Myra Soble

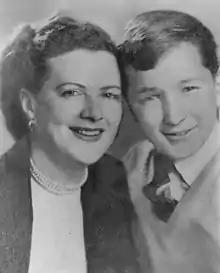
Soble with son in 1950

Myra Soble (March 18, 1904 – 1992) together with her husband Jack Soble was tried and jailed for her involvement in the Soble spy ring.